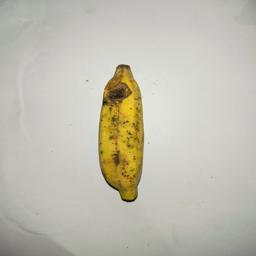
Banana variety: Bangla Kola